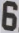
Number: 6